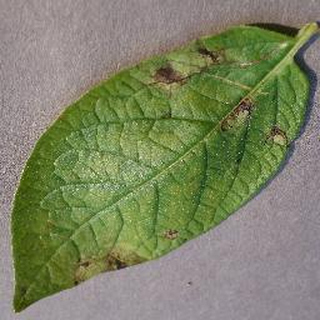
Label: potato_late_blight